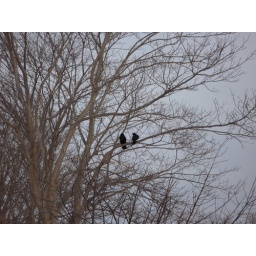
Two very black birds in a grey tree